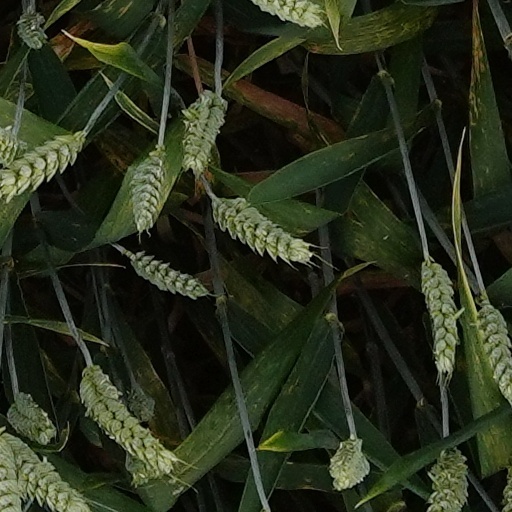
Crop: wheat